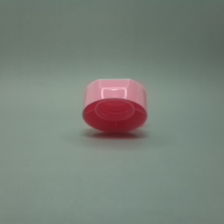
Color: red/orange/pink/fuchsia/brown
Cap type: flip-top cap